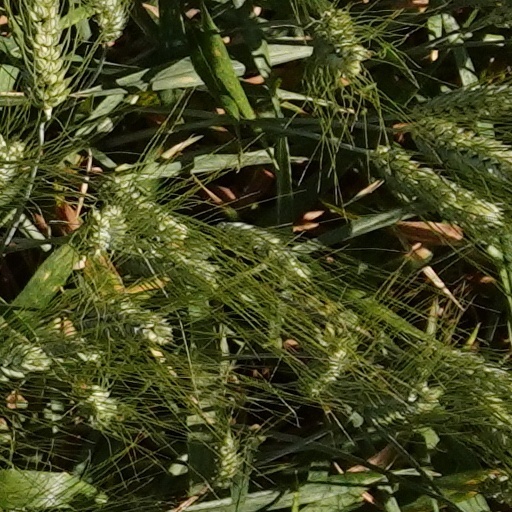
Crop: wheat